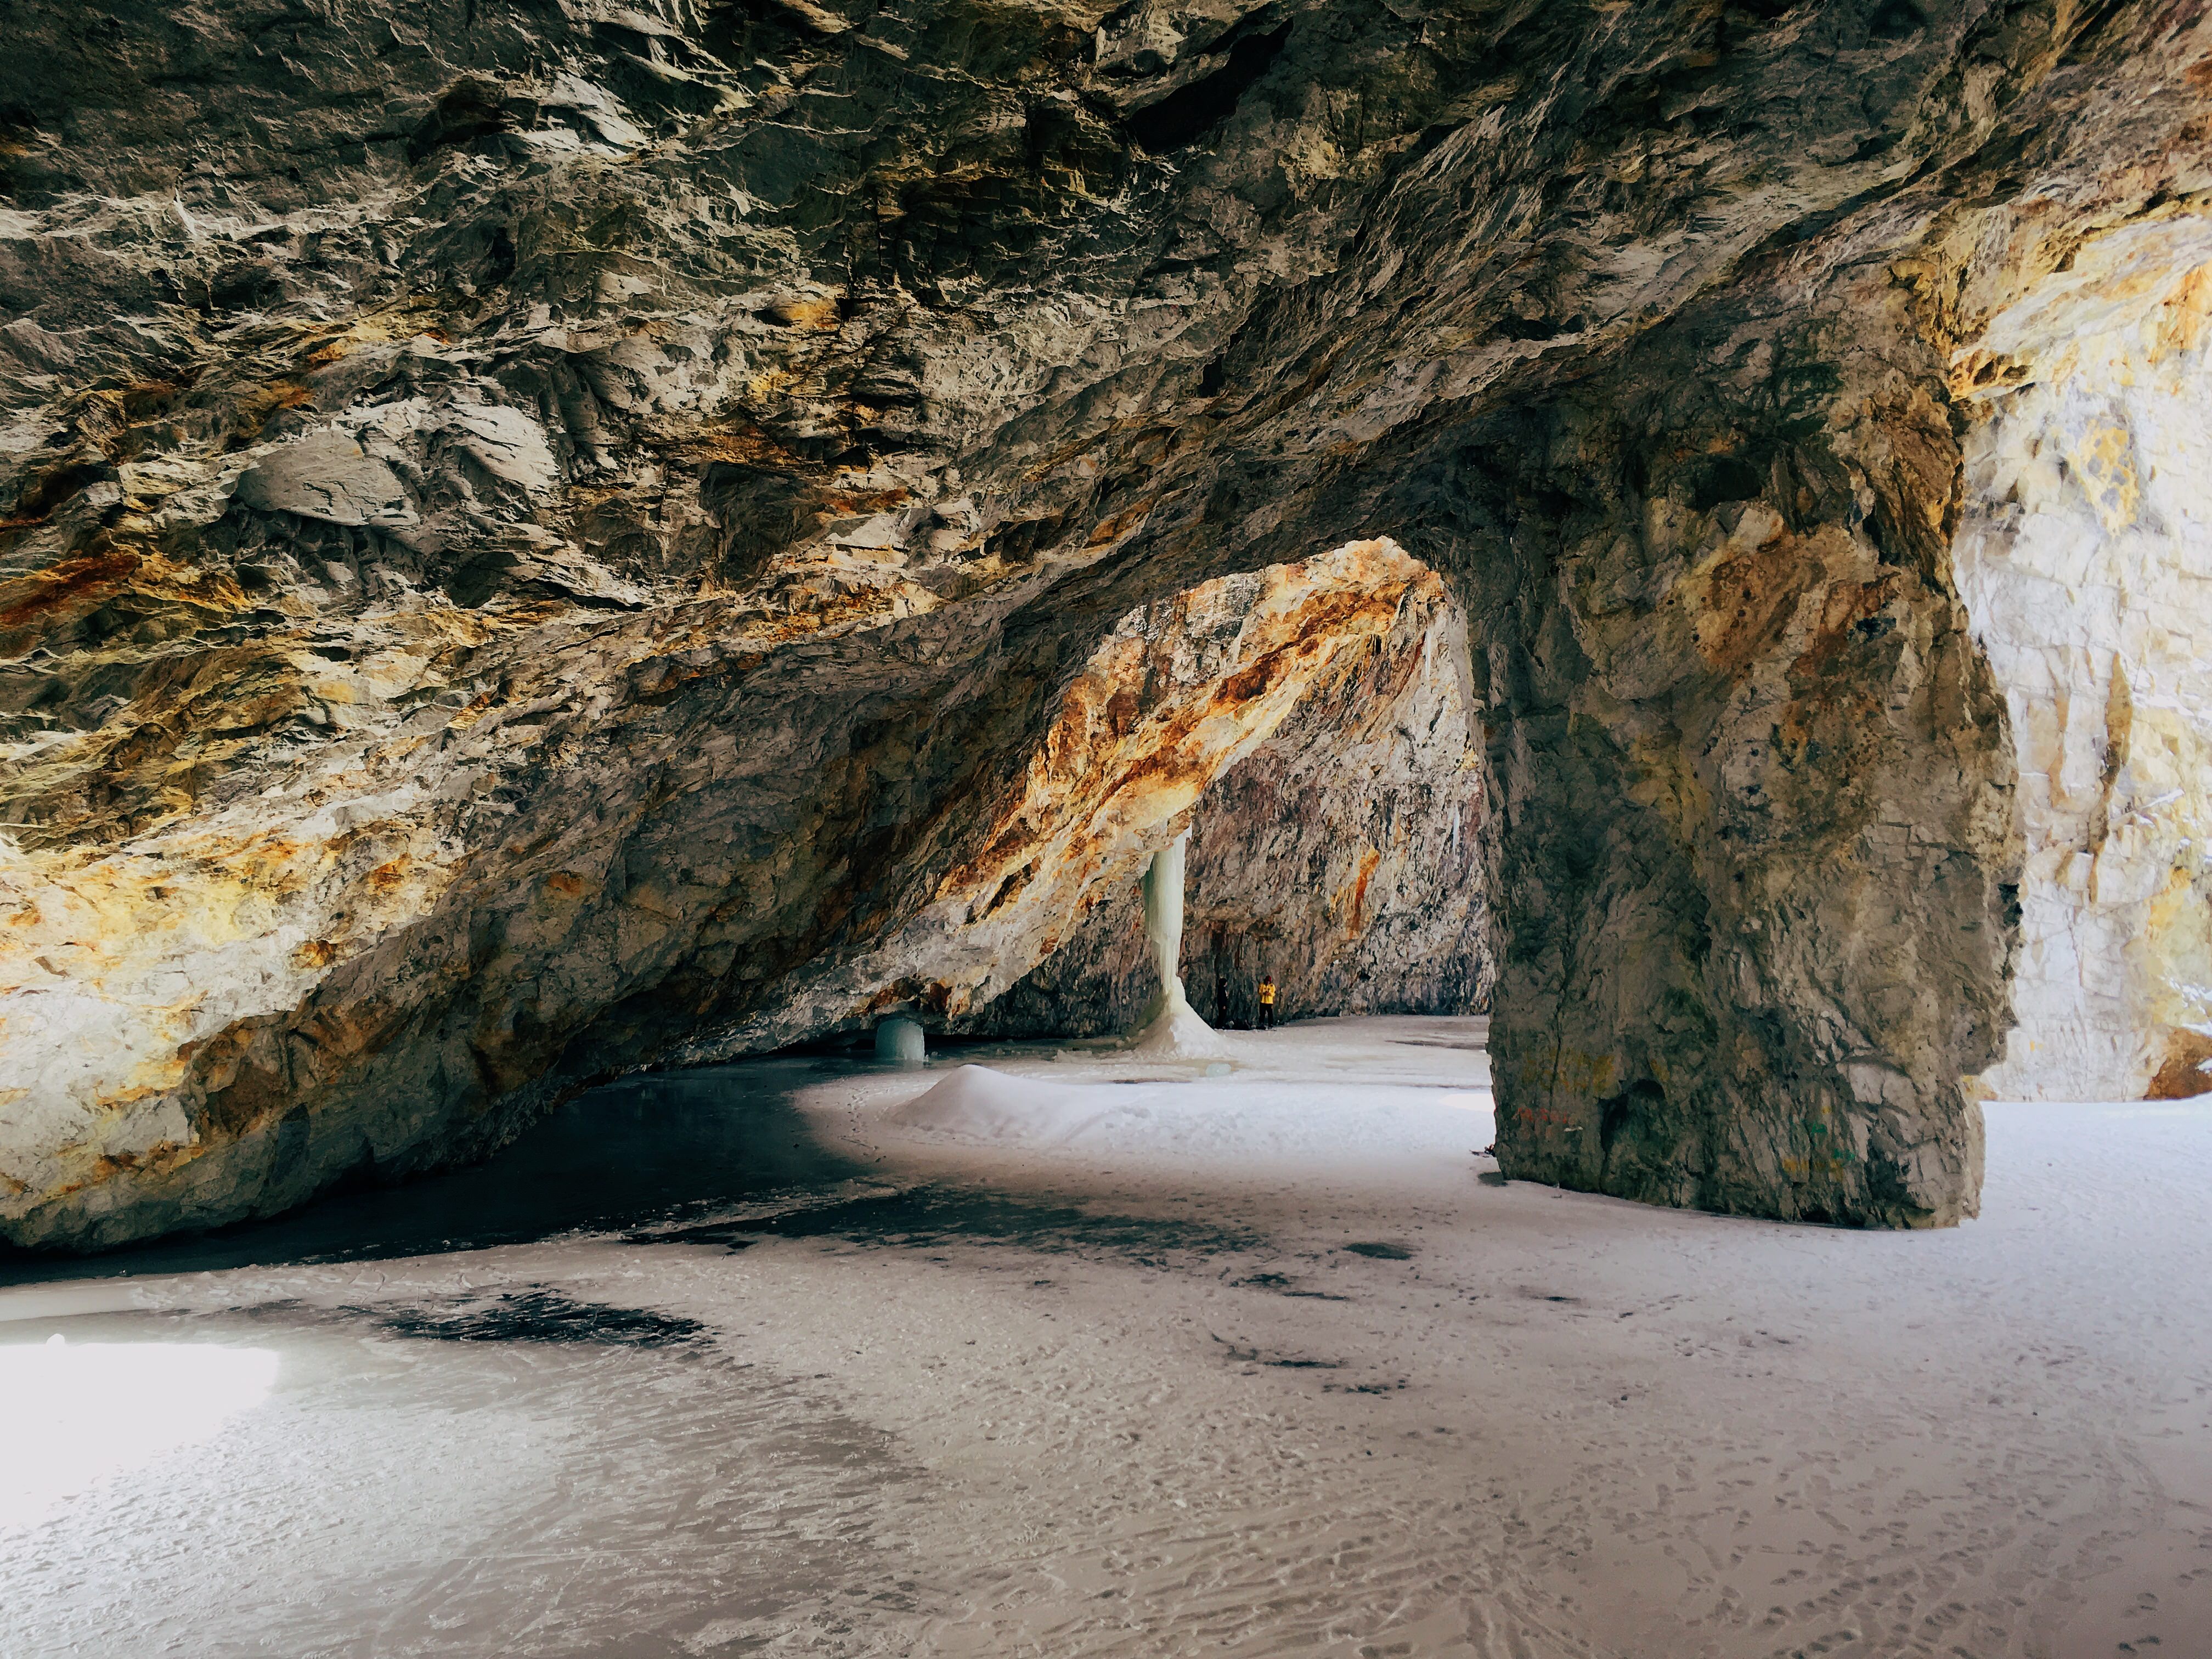
beach, landscape, sea, coast, tree, water, nature, rock, ocean, mountain, light, wood, river, travel, formation, cliff, cave, scenic, park, tourism, seashore, terrain, material, outdoors, geology, daylight, landform